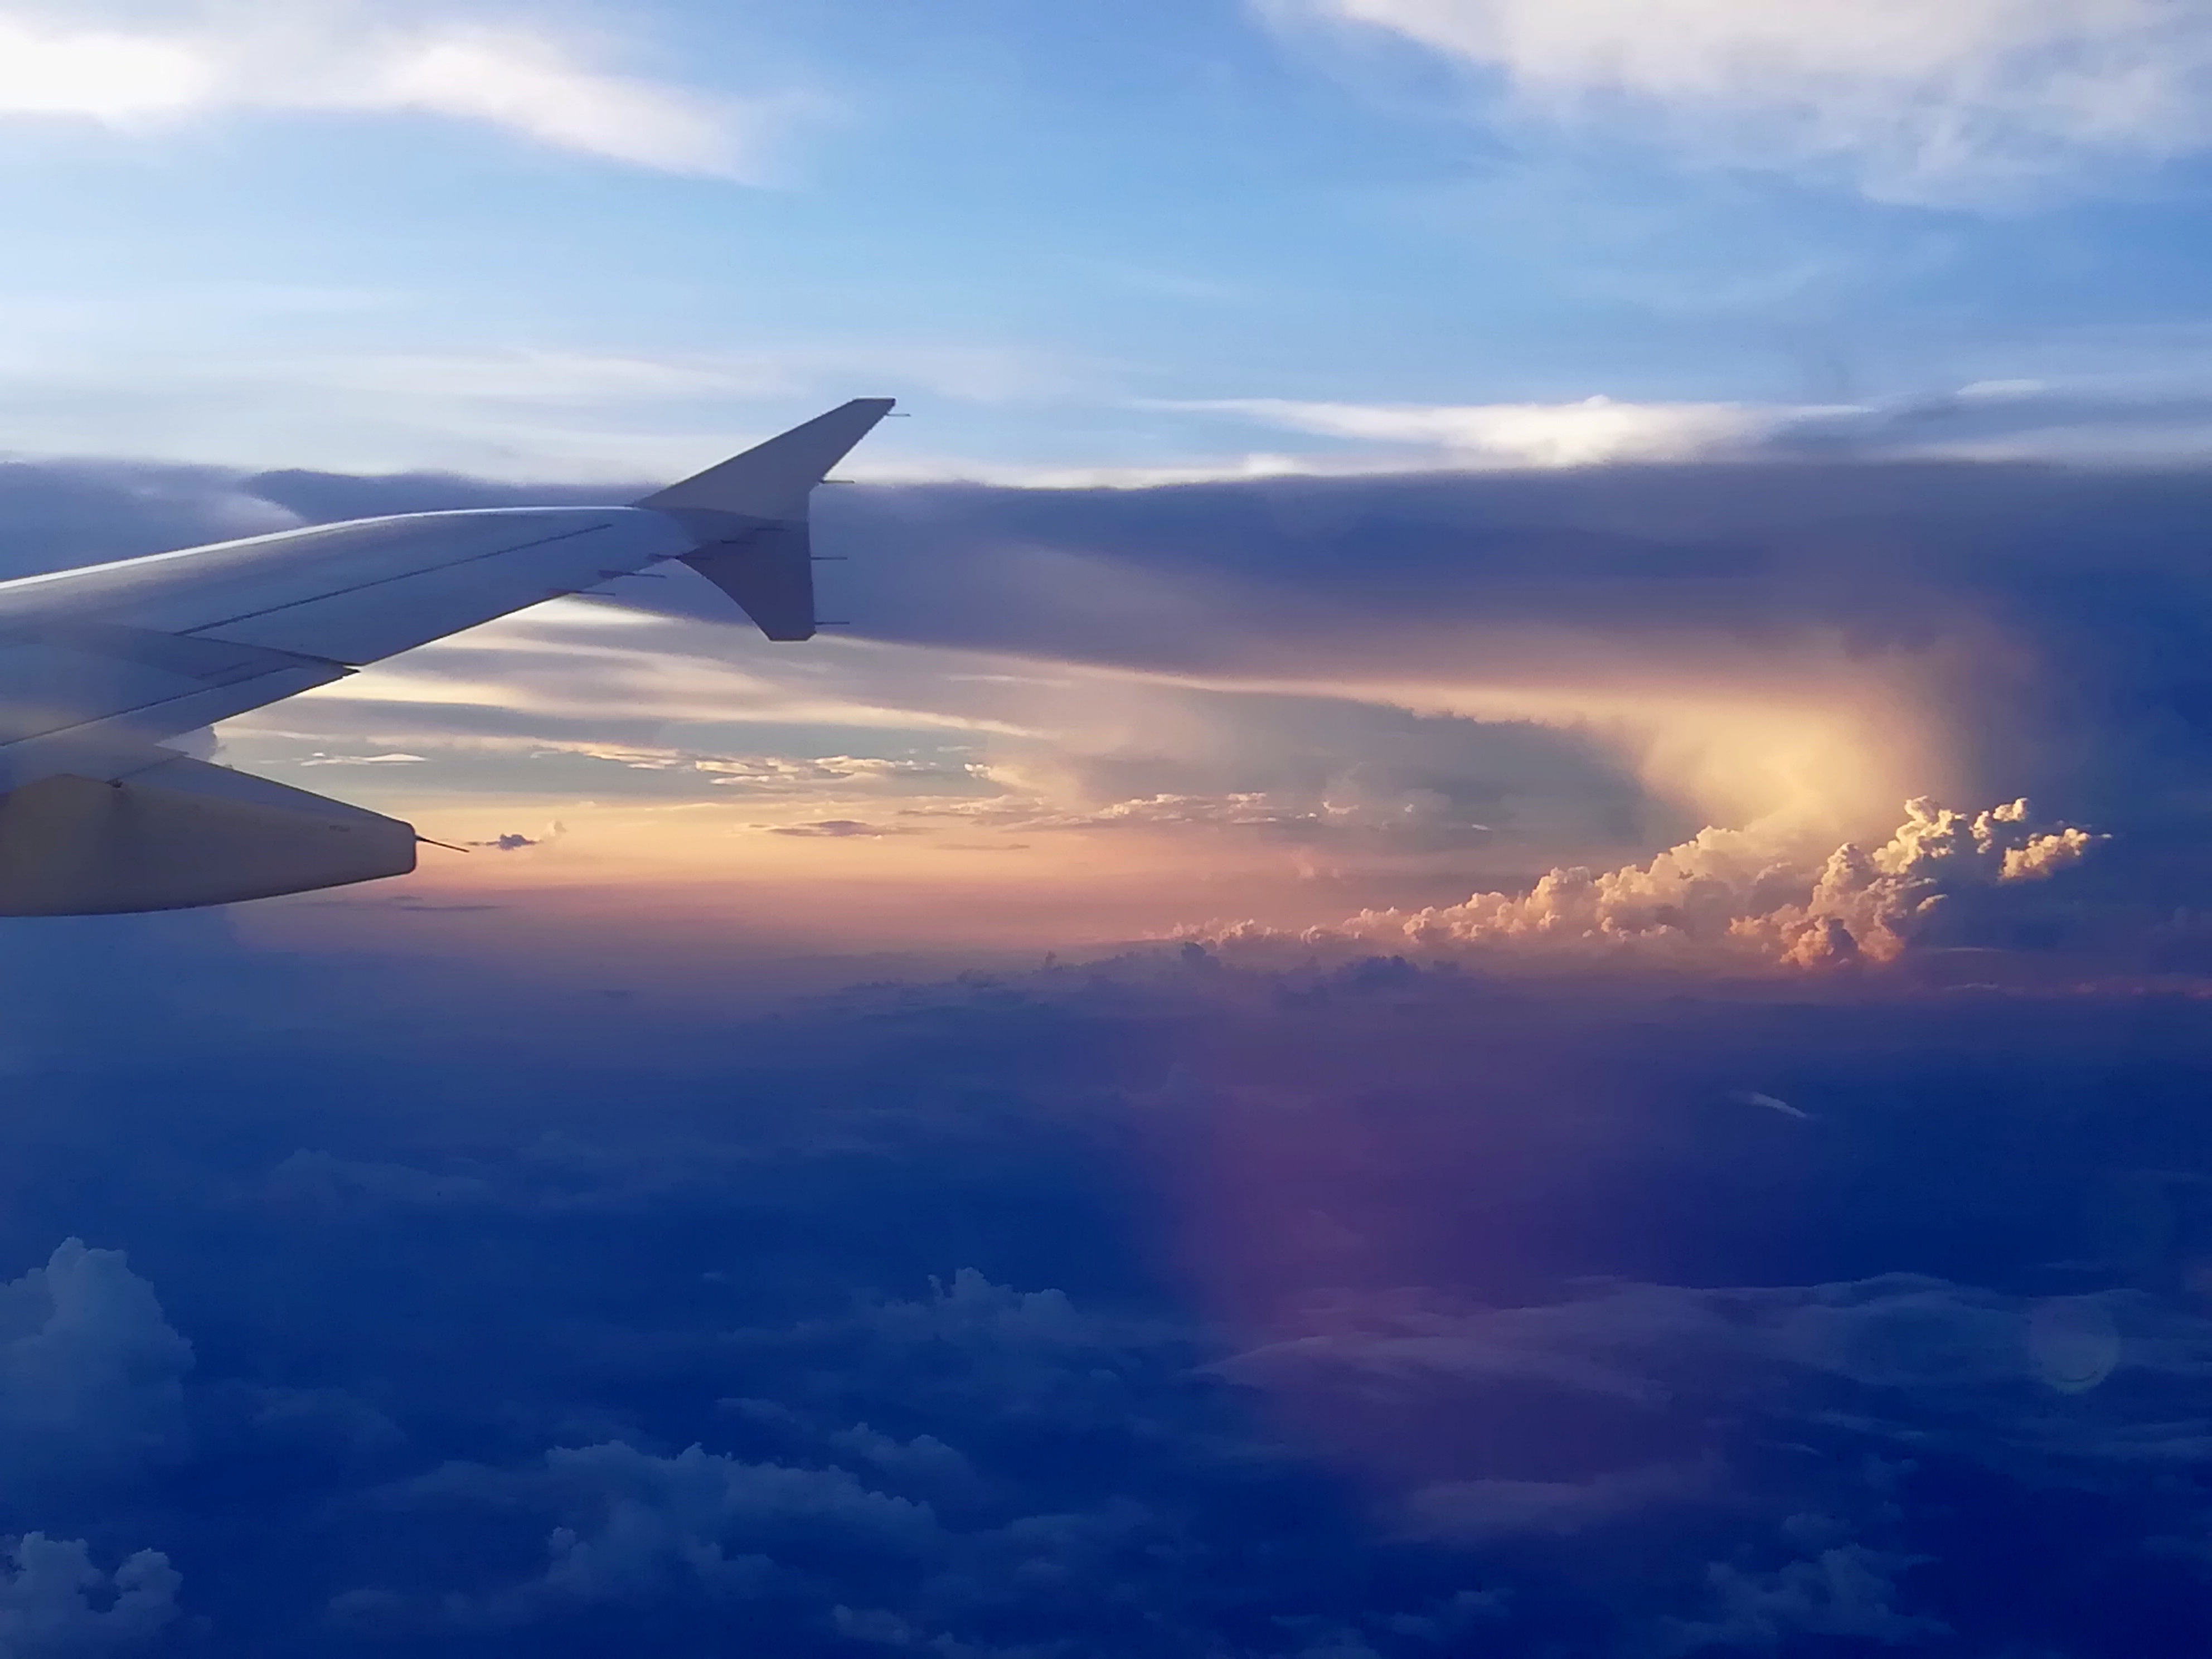
sky, flight, airplane, sunset, sunlight, light, sun, cloud, fujian, china, atmosphere, vehicle, dusk, air travel, afterglow, sunrise, atmospheric phenomenon, horizon, morning, landscape, cumulus, wing, aviation, flap, airliner, aircraft, dawn, natural landscape, airline, evening, meteorological phenomenon, aerospace engineering, fin, electric blue, ocean, water, red sky at morning, mountain range, aerial photography, bird's eye view, sea, winter, city